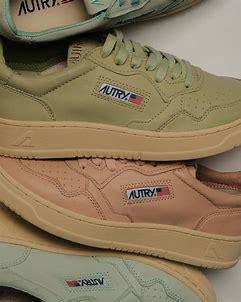
Brand: Autry
Model: Action Shoes Autry Action Medalist